List of Bowling Green State University buildings

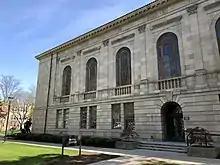
The McFall center

Built in 1927 at a cost of $345,000, originally served as the University's first main library until the construction of Jerome Library in 1967. As an academic library, McFall Center housed over 45,000 volumes of books as well as research space and a seminar room. In 1967, the library was transformed into office space for faculty for the Department of Speech and Psychology as well as the Faculty Senate. McFall Center currently houses the Office of the University President, an assembly room, and the Faculty Senate. The McFall Center is named after Kenneth H. McFall, a former dean of the College of Liberal Arts and was dedicated in 1976.